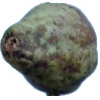
Label: Pear Stone 1